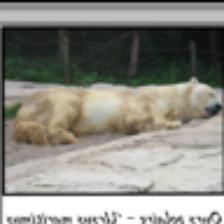
Label: NonHuman